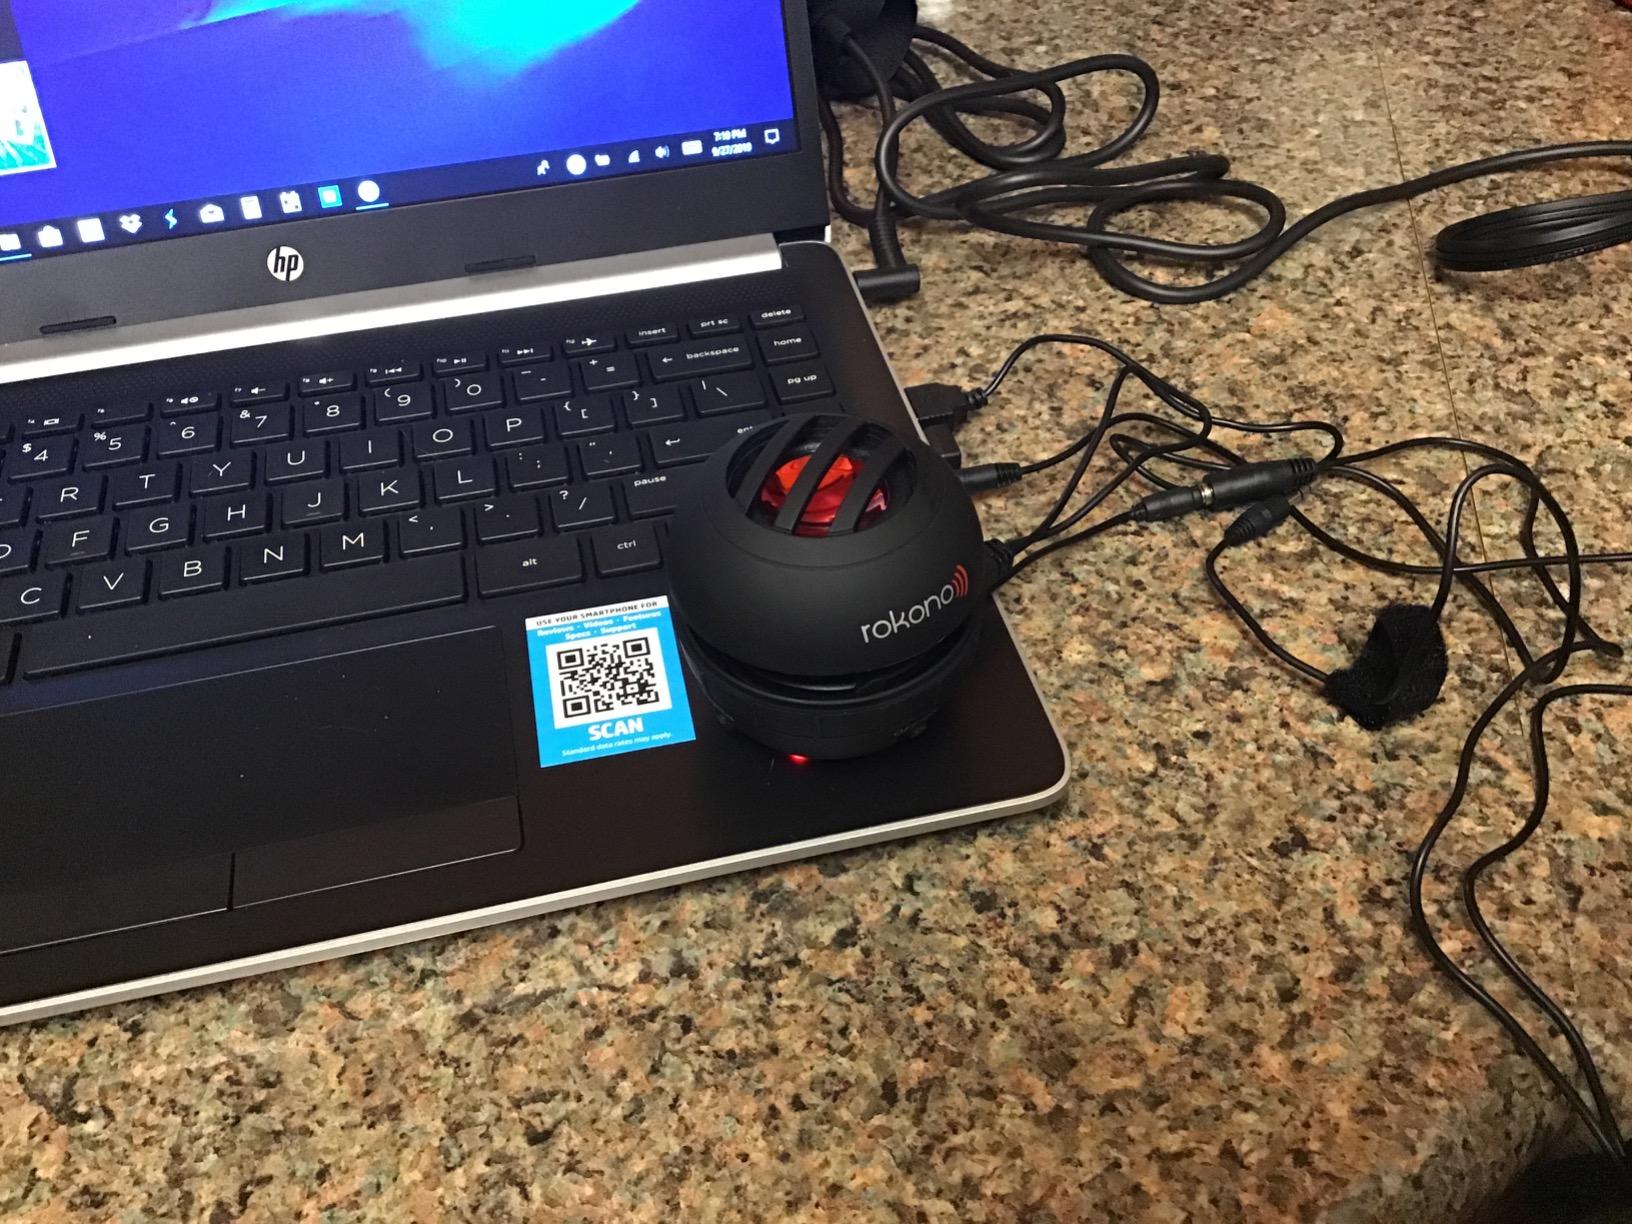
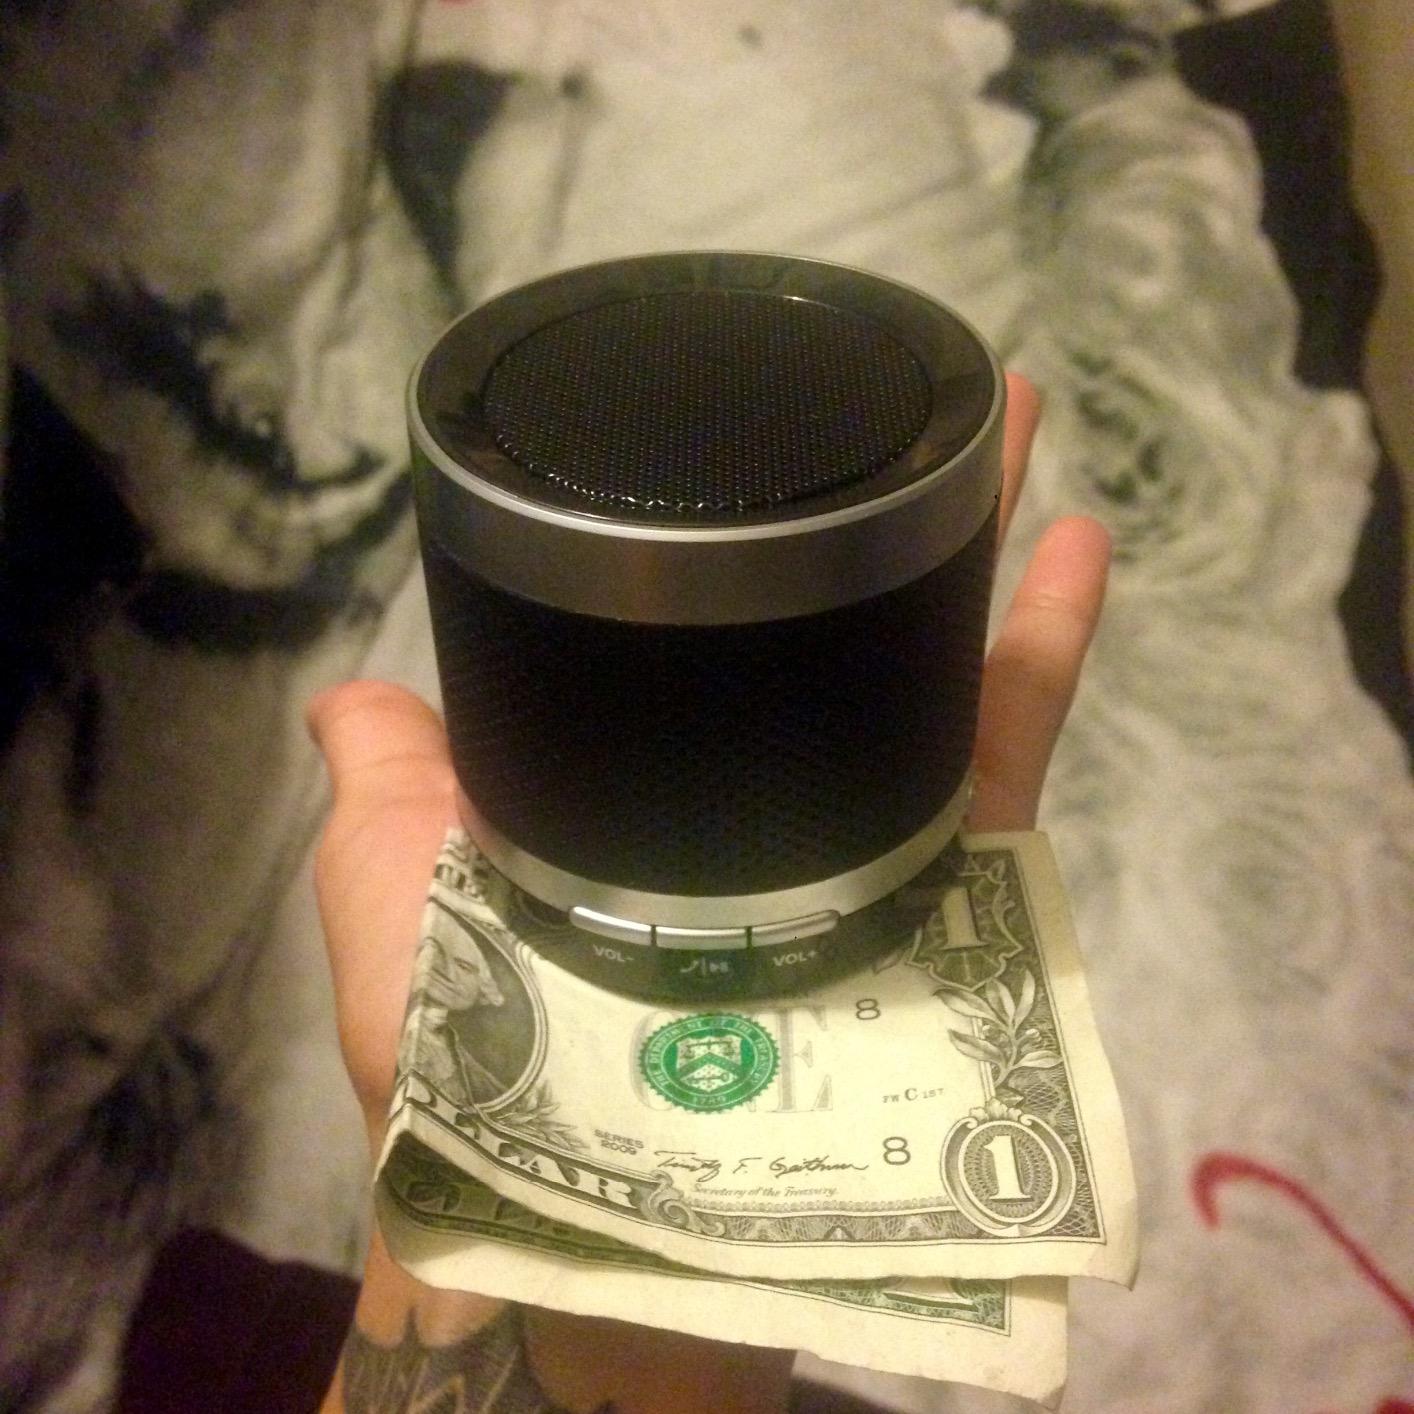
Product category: speaker
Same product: no